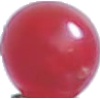
Label: redcurrant